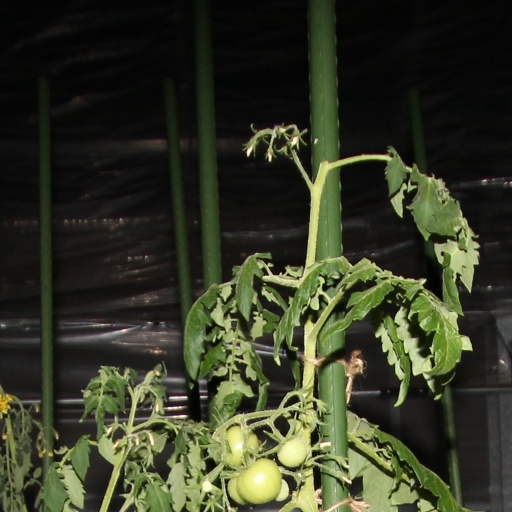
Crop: tomato